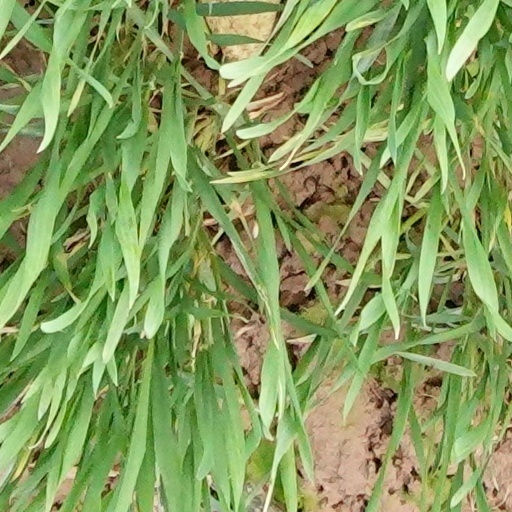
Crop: wheat